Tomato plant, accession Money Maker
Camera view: horizontal (90 deg, fisheye); turntable rotation: 60 degrees
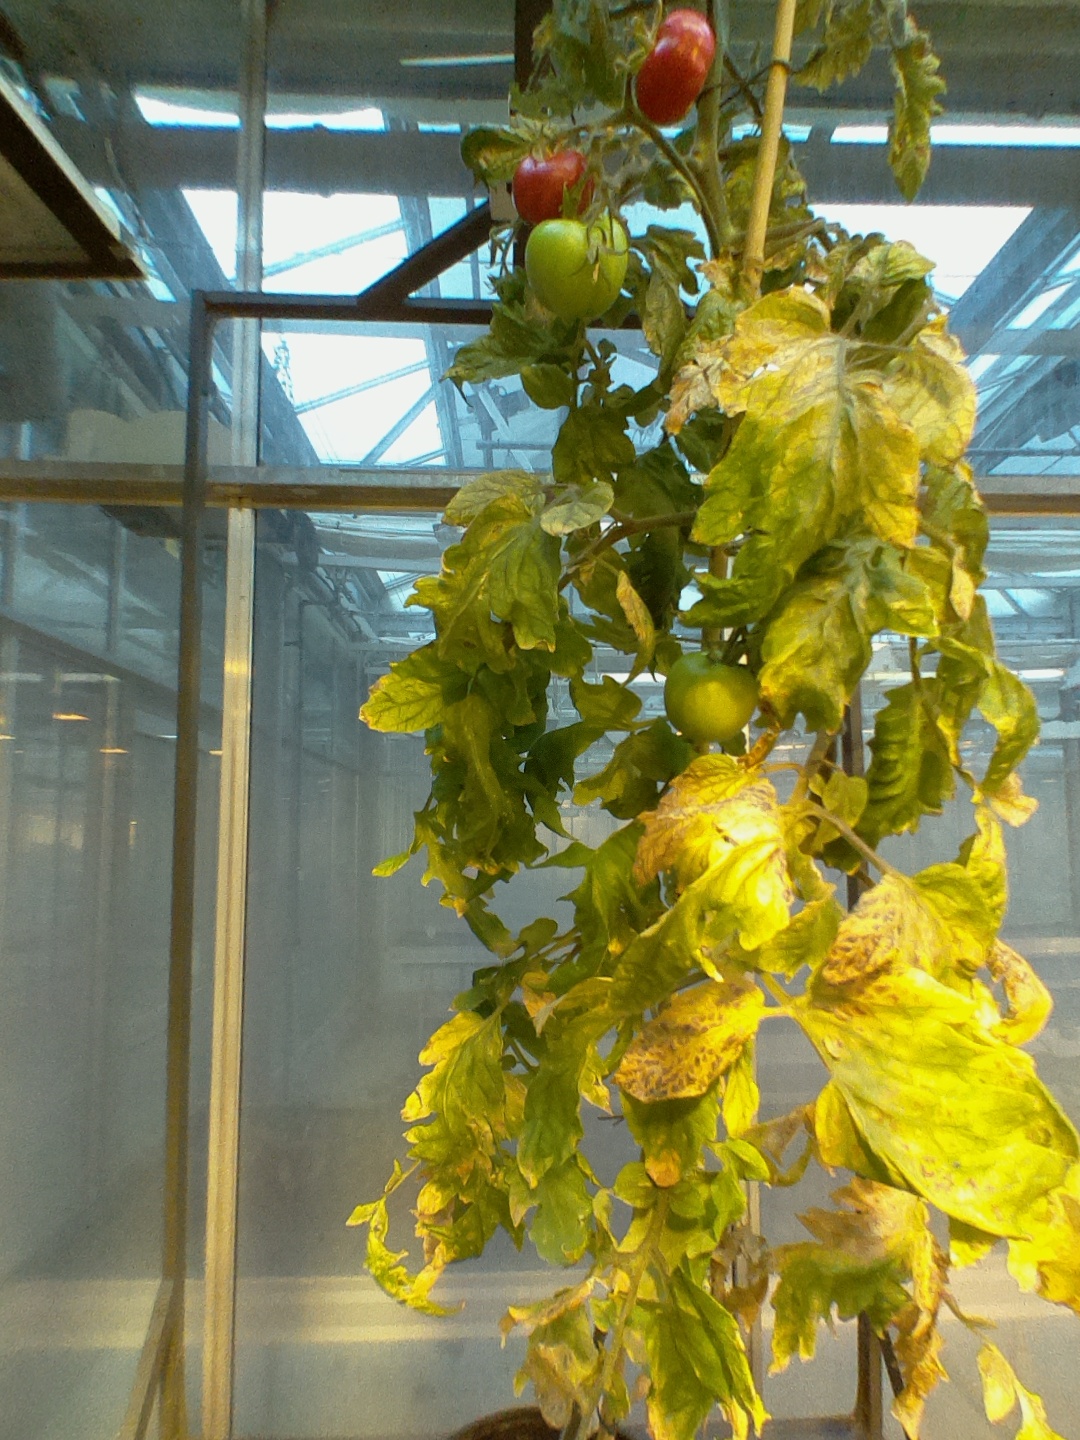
BBCH growth stage 84: 40%-50% of fruits show typical fully ripe color